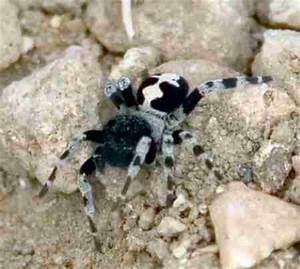
Label: ragno